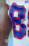
Number: 8